Chetoogeta Mountain Tunnel

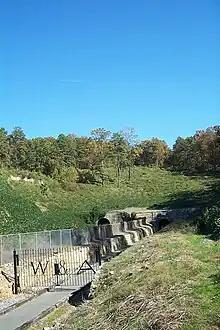
The northwest faces of the historic Western and Atlantic Railroad Tunnel (right) and modern CSX (left) railroad tunnels

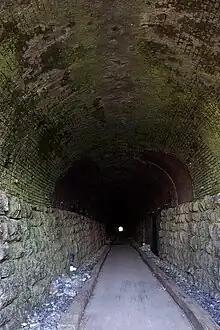
Brick-lined interior of the W&A tunnel, now preserved as a walking trail, looking southeast

The Chetoogeta Mountain Tunnel refers to two different railroad tunnels passing through Chetoogeta Mountain in Tunnel Hill, Georgia, United States.